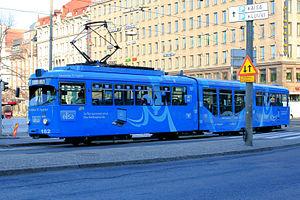
L'établissement des transports de la ville d'Helsinki, est un service de transport en commun fondé en 1945 et appartenant à la ville d'Helsinki, la capitale de la Finlande.